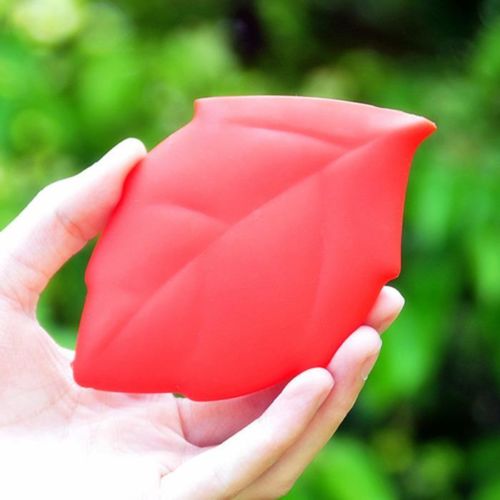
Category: mug